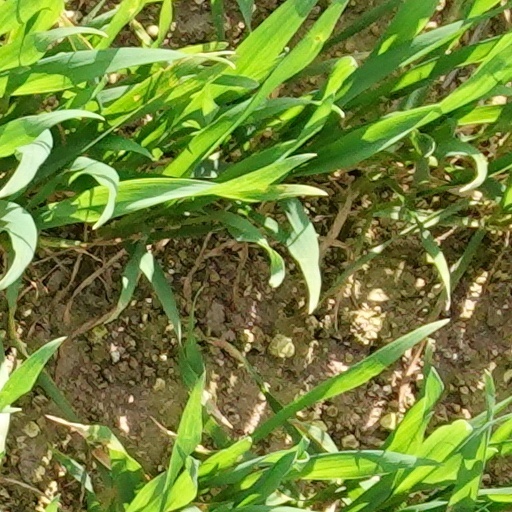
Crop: wheat